Boris Choubert

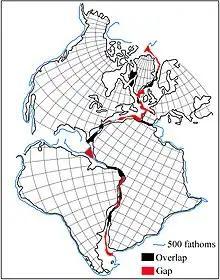
Reconstruction by Bullard et al. of the America-Greenland-Europe-Africa supercontinent (1965).

Thirty years later, Edward Bullard and co-authors published a paper in which a reconstruction similar to Choubert's was achieved with the help of a computer, through the numerical minimisation of distances between continental blocks. This paper rapidly acquired a great reputation among the scientific community, whereas Choubert's work had remained almost unnoticed (and it is even not cited in Bullard et al.'s paper).